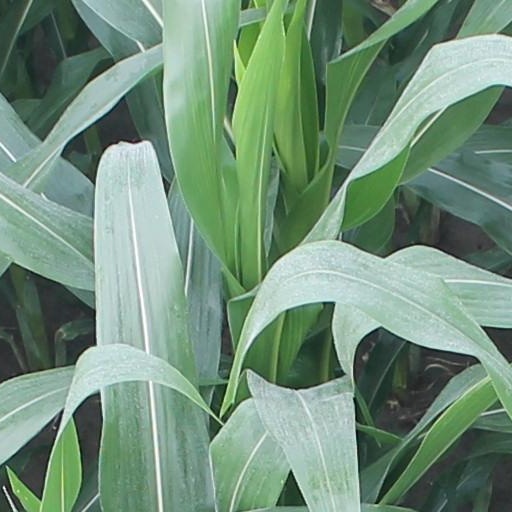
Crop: maize; corn